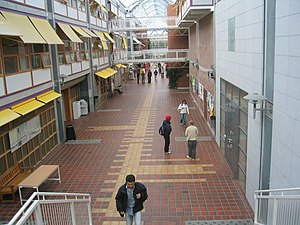
Henning Larsen / Byggerier
Universitetscenteret på Dragvoll
Henning Gøbel Larsen var en dansk arkitekt. Han er bl.a. kendt for Udenrigsministeriets bygning i Riyadh.